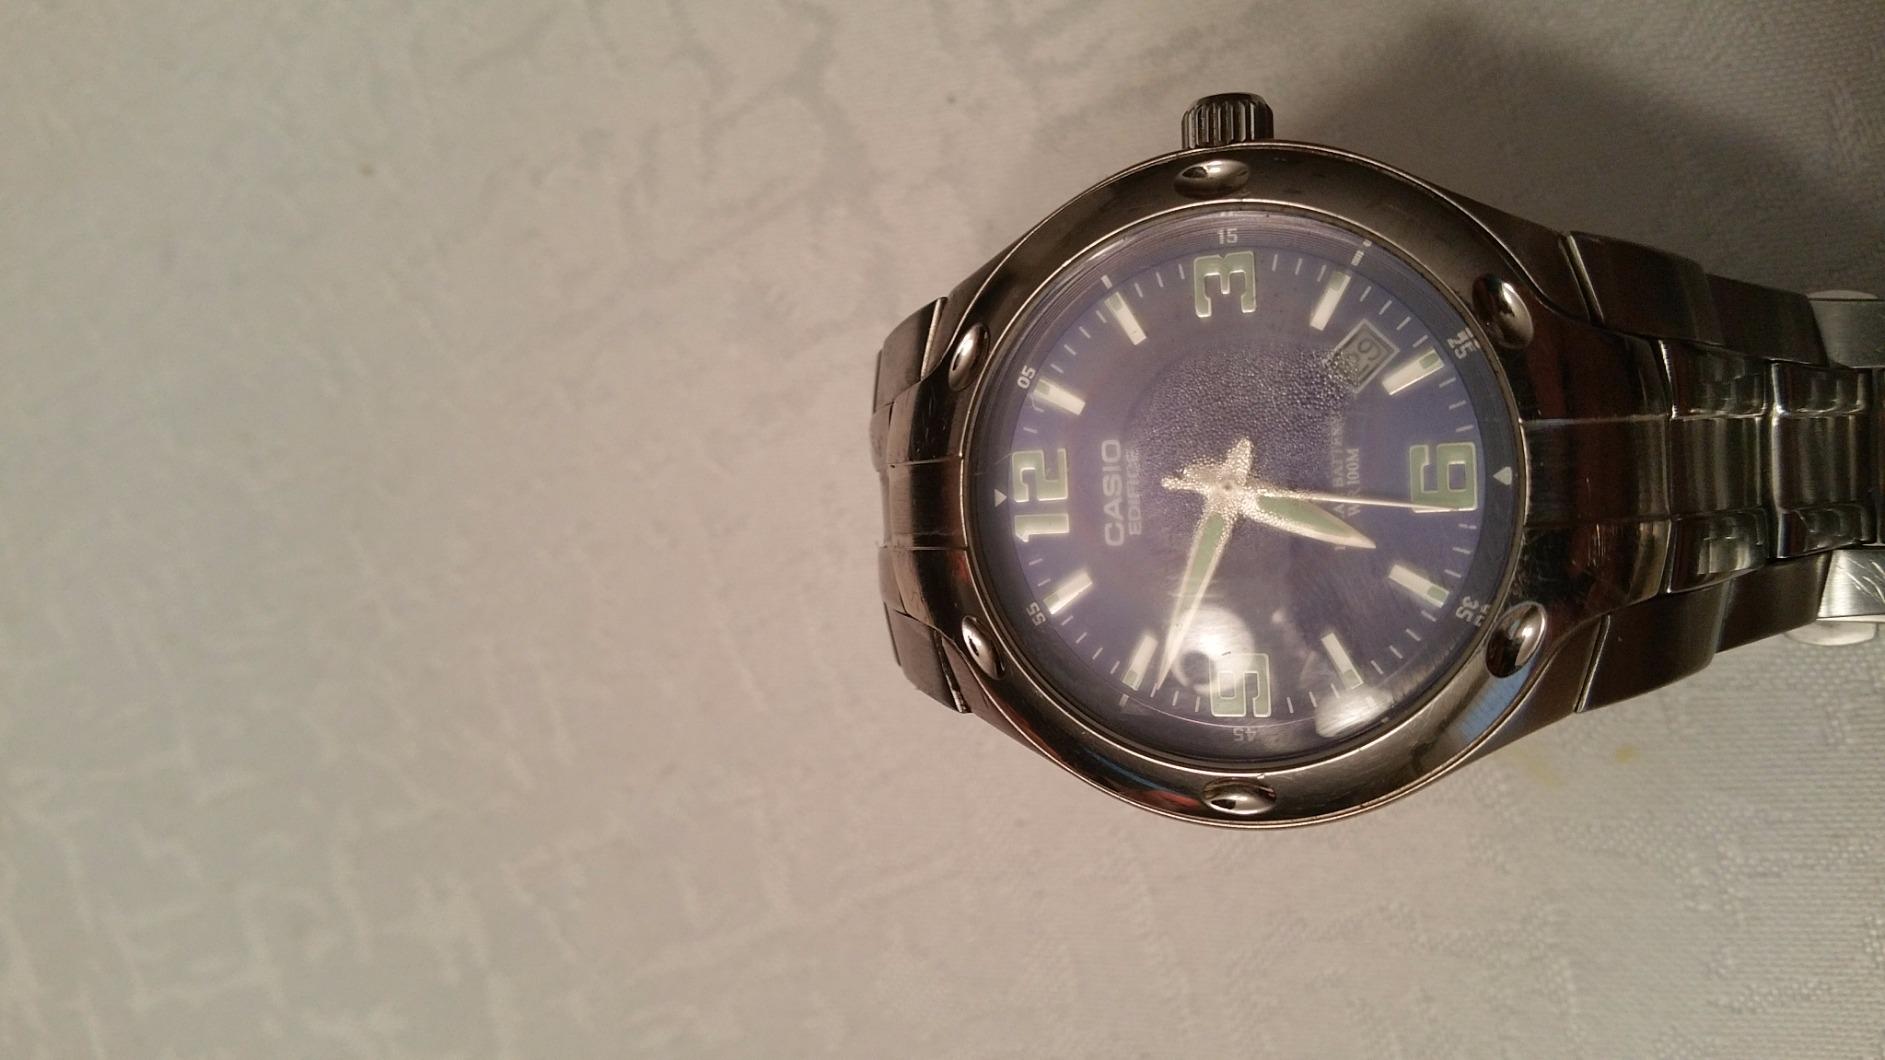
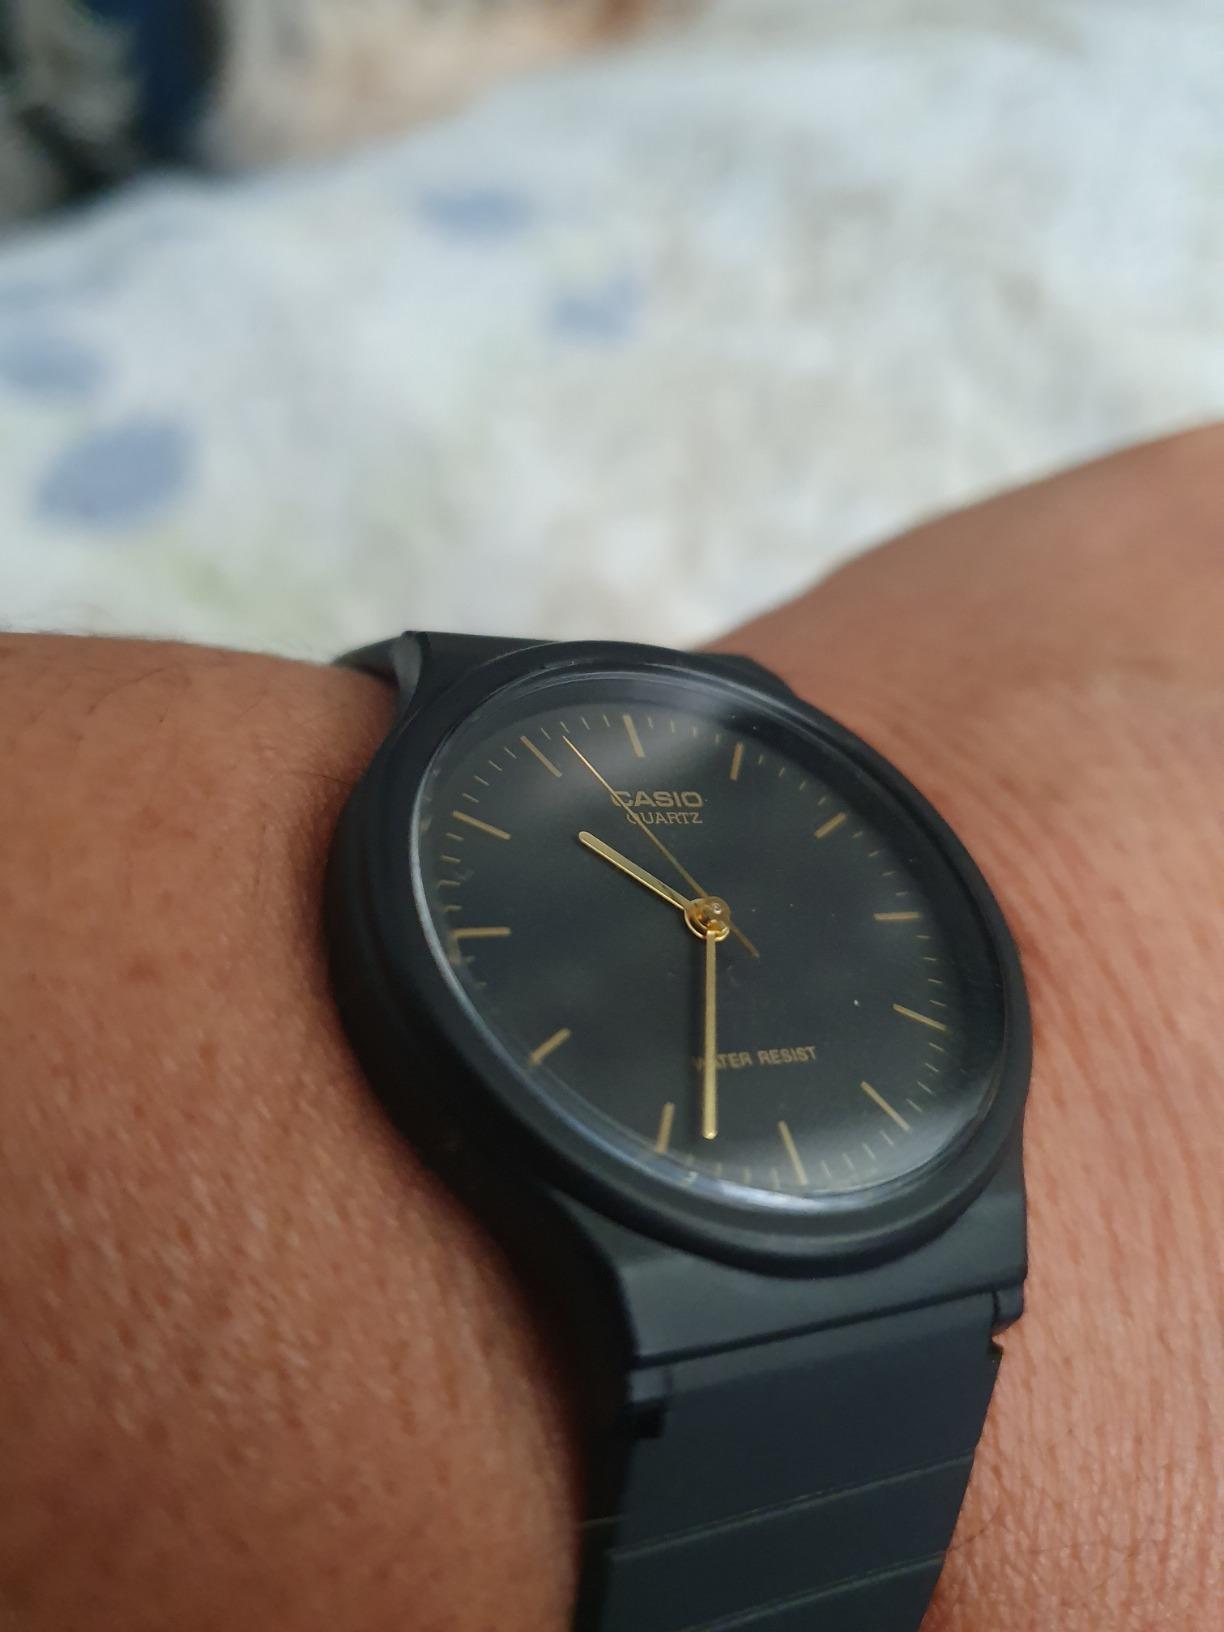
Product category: accessories_watch
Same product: no